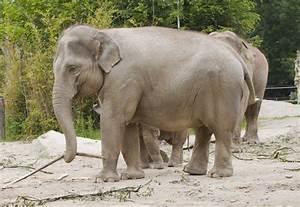
elephant